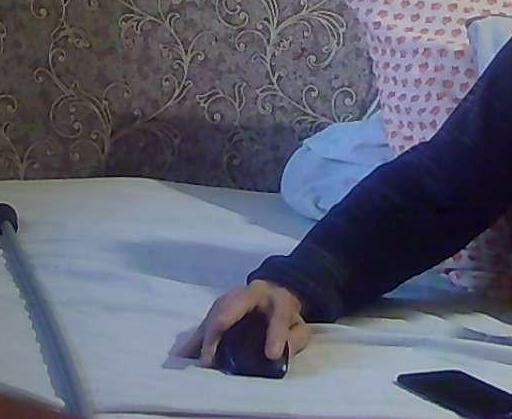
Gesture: no_gesture